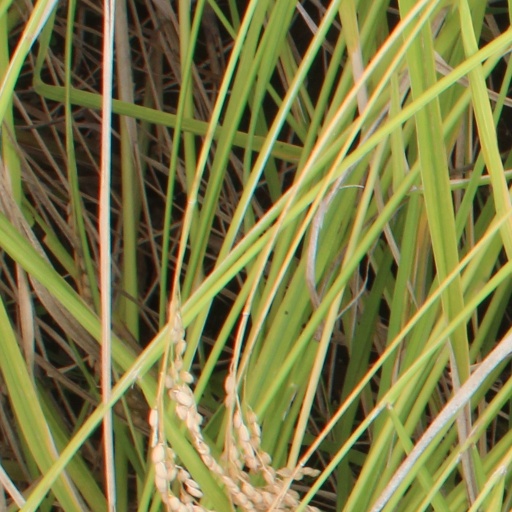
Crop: rice